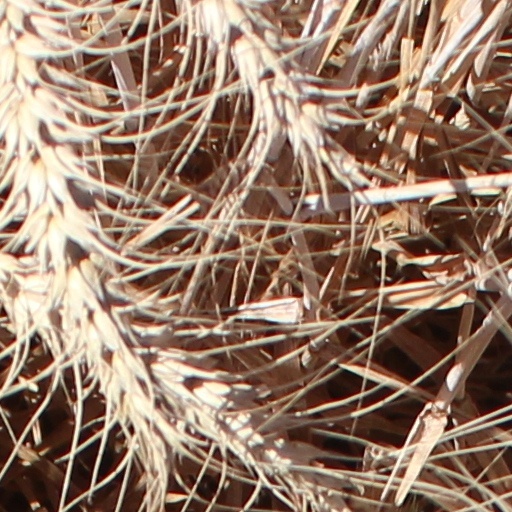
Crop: wheat